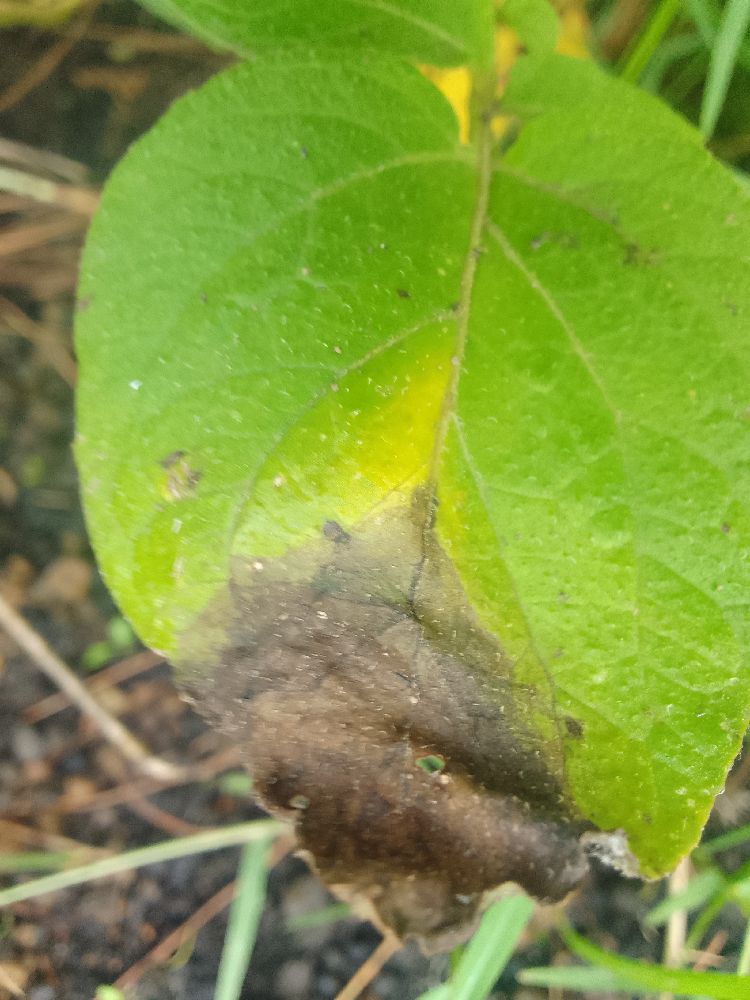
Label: Late blight